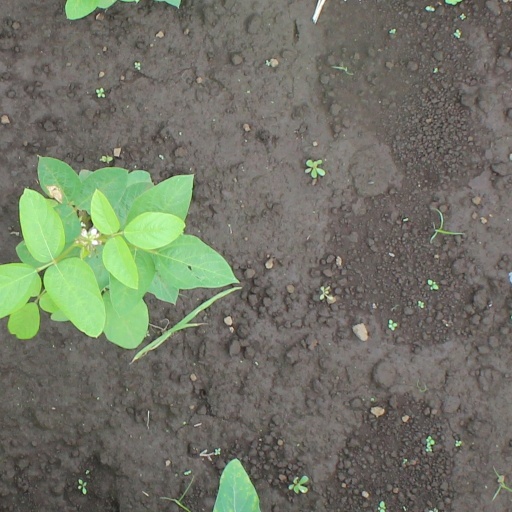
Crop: soybean